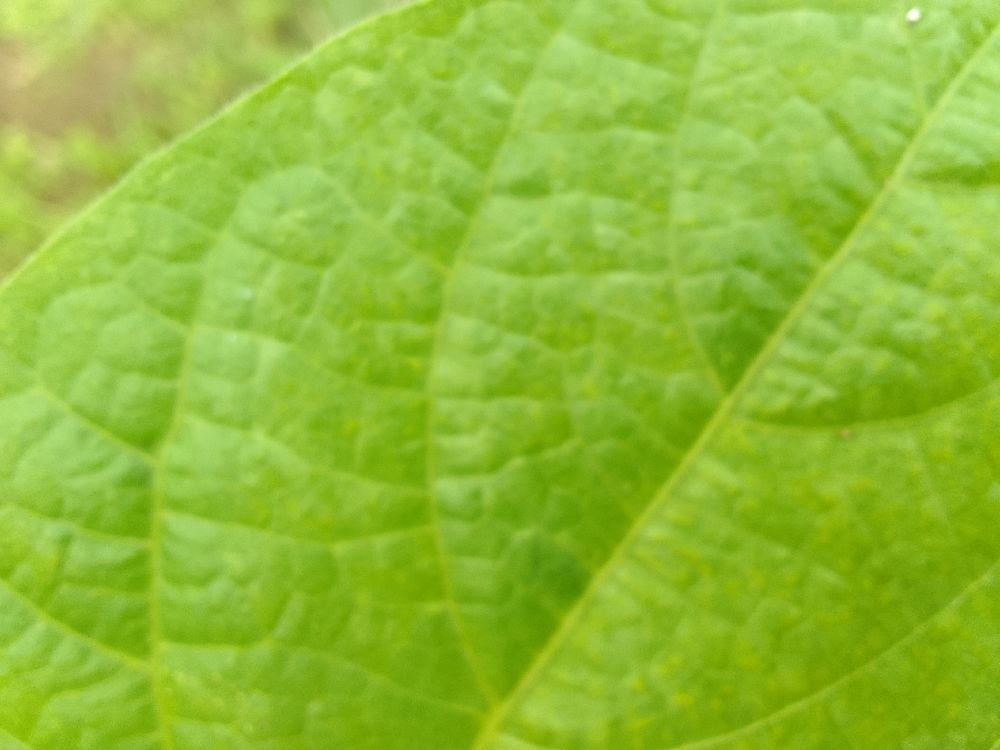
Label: healthy